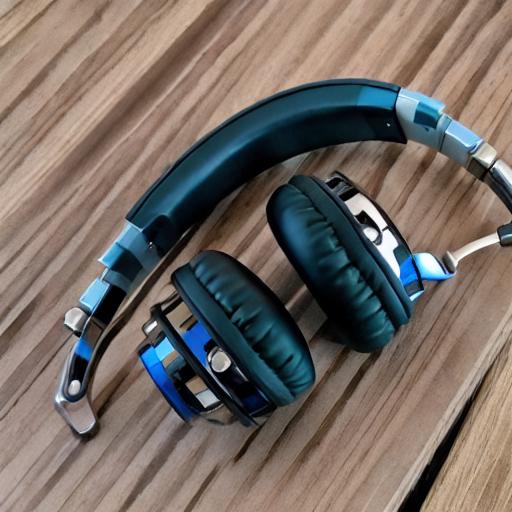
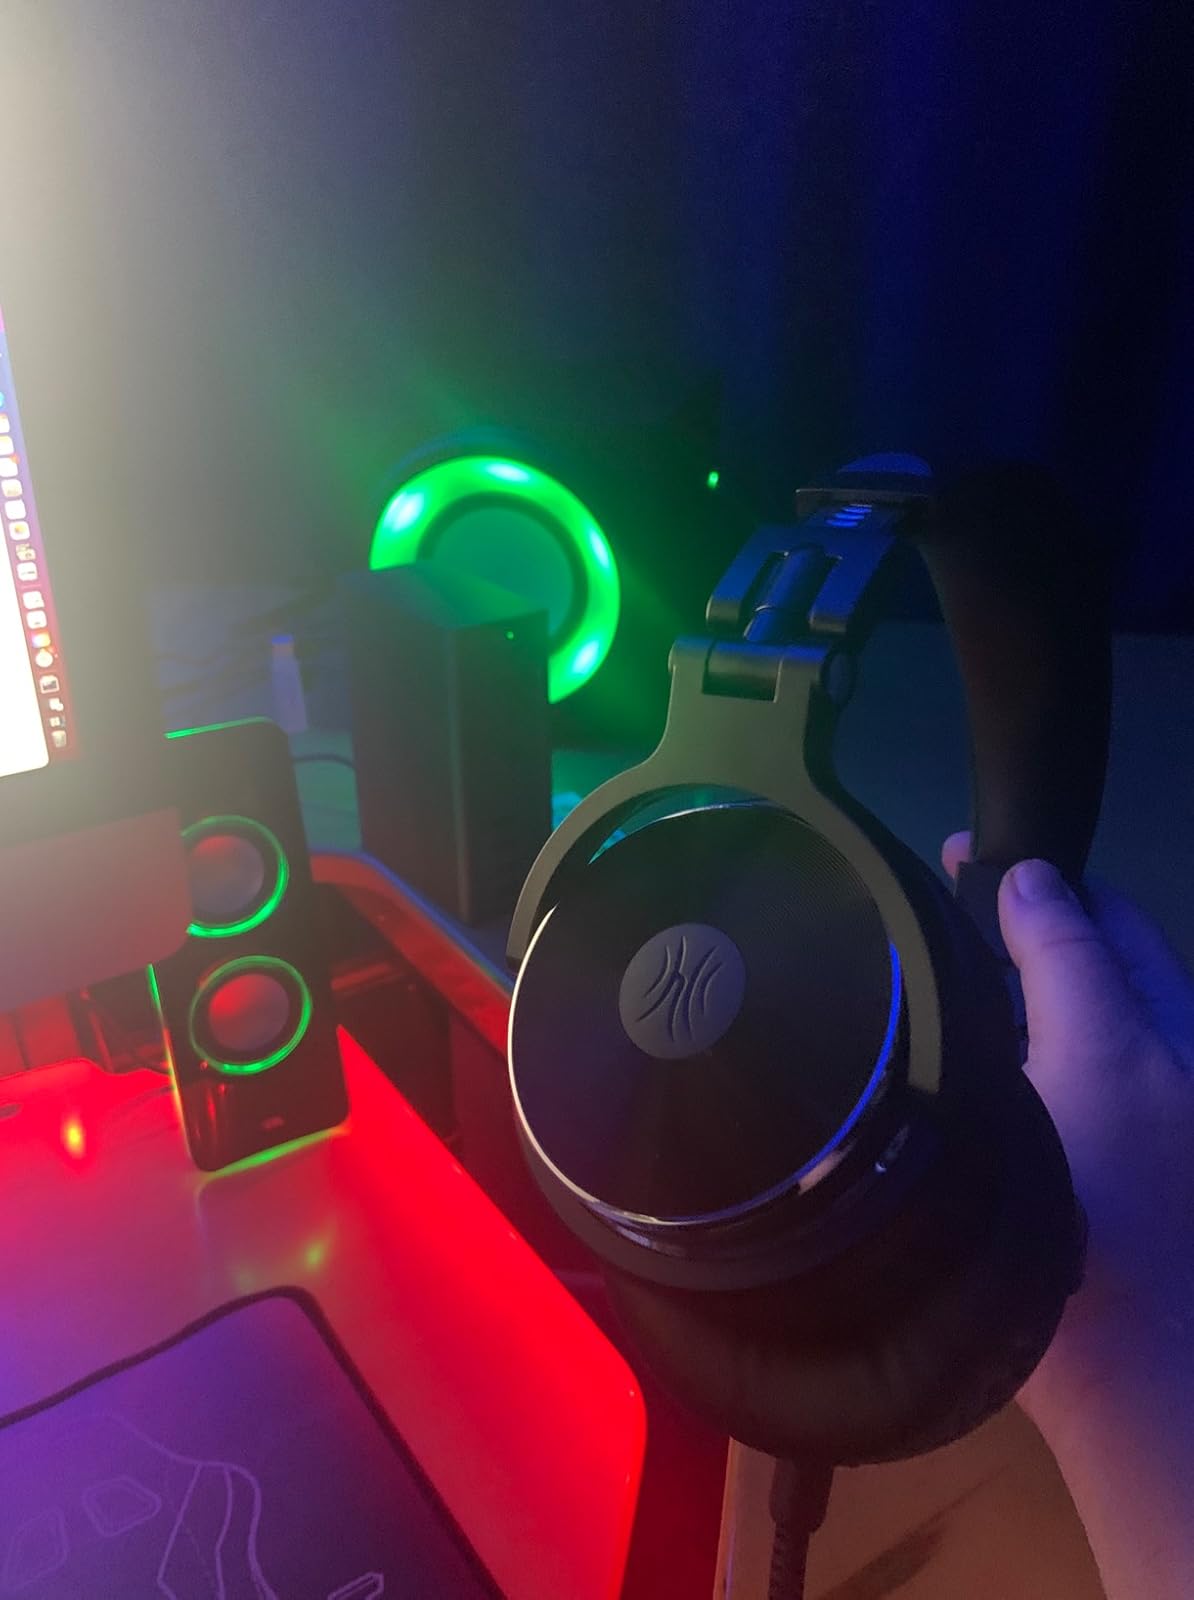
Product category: headphones
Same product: no